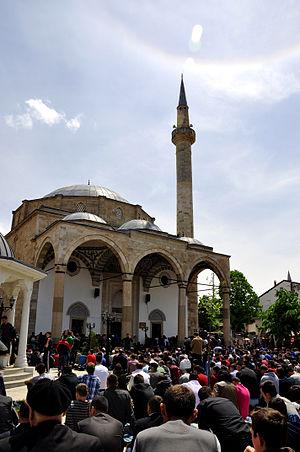
Le Kosovo, en forme longue la république du Kosovo, également appelé officiellement par les autorités serbes Kosovo-et-Métochie, est un territoire au statut contesté situé en Europe du Sud, plus particulièrement dans les Balkans et en ex-Yougoslavie.
L'islam en Europe a connu sa première implantation continentale en 711 avec la conquête omeyyade de la péninsule Ibérique. Se maintenant près de huit siècles dans Al-Andalus, la première présence musulmane se clôt par l'expulsion d'Espagne en 1614 des derniers civils musulmans.